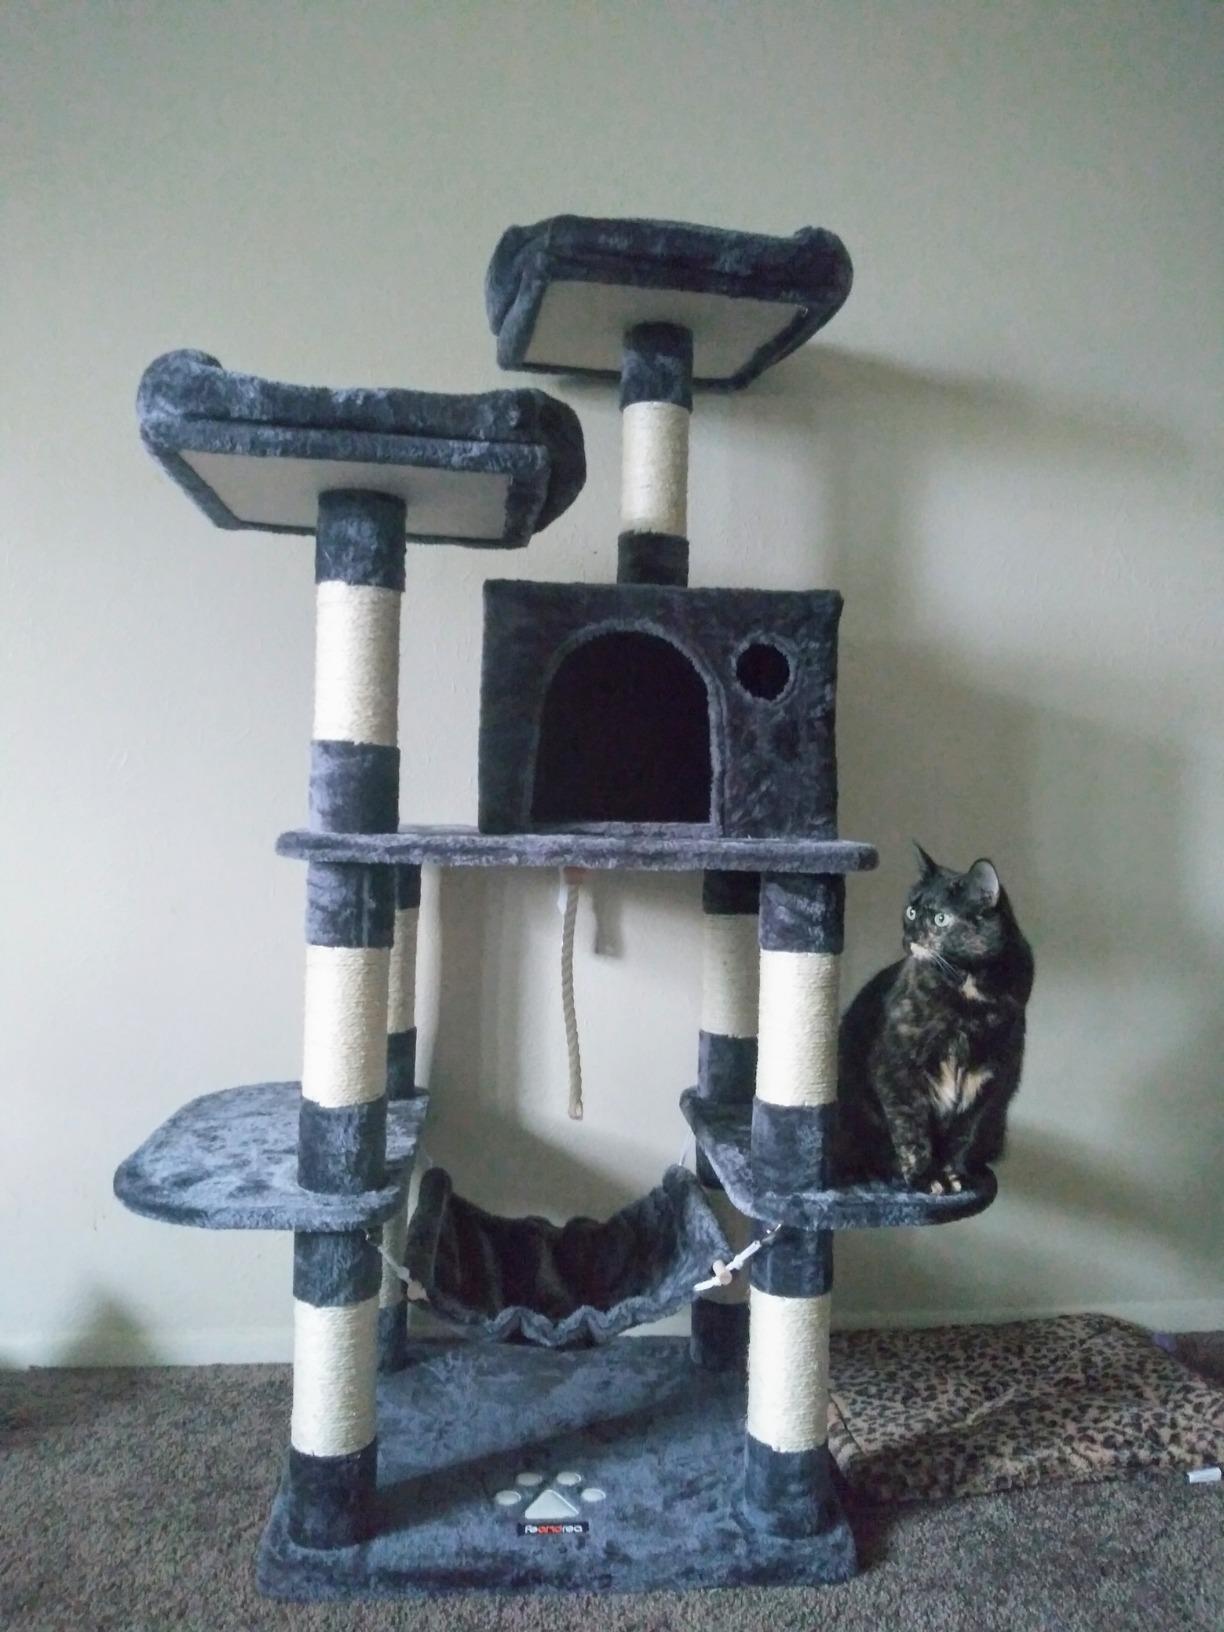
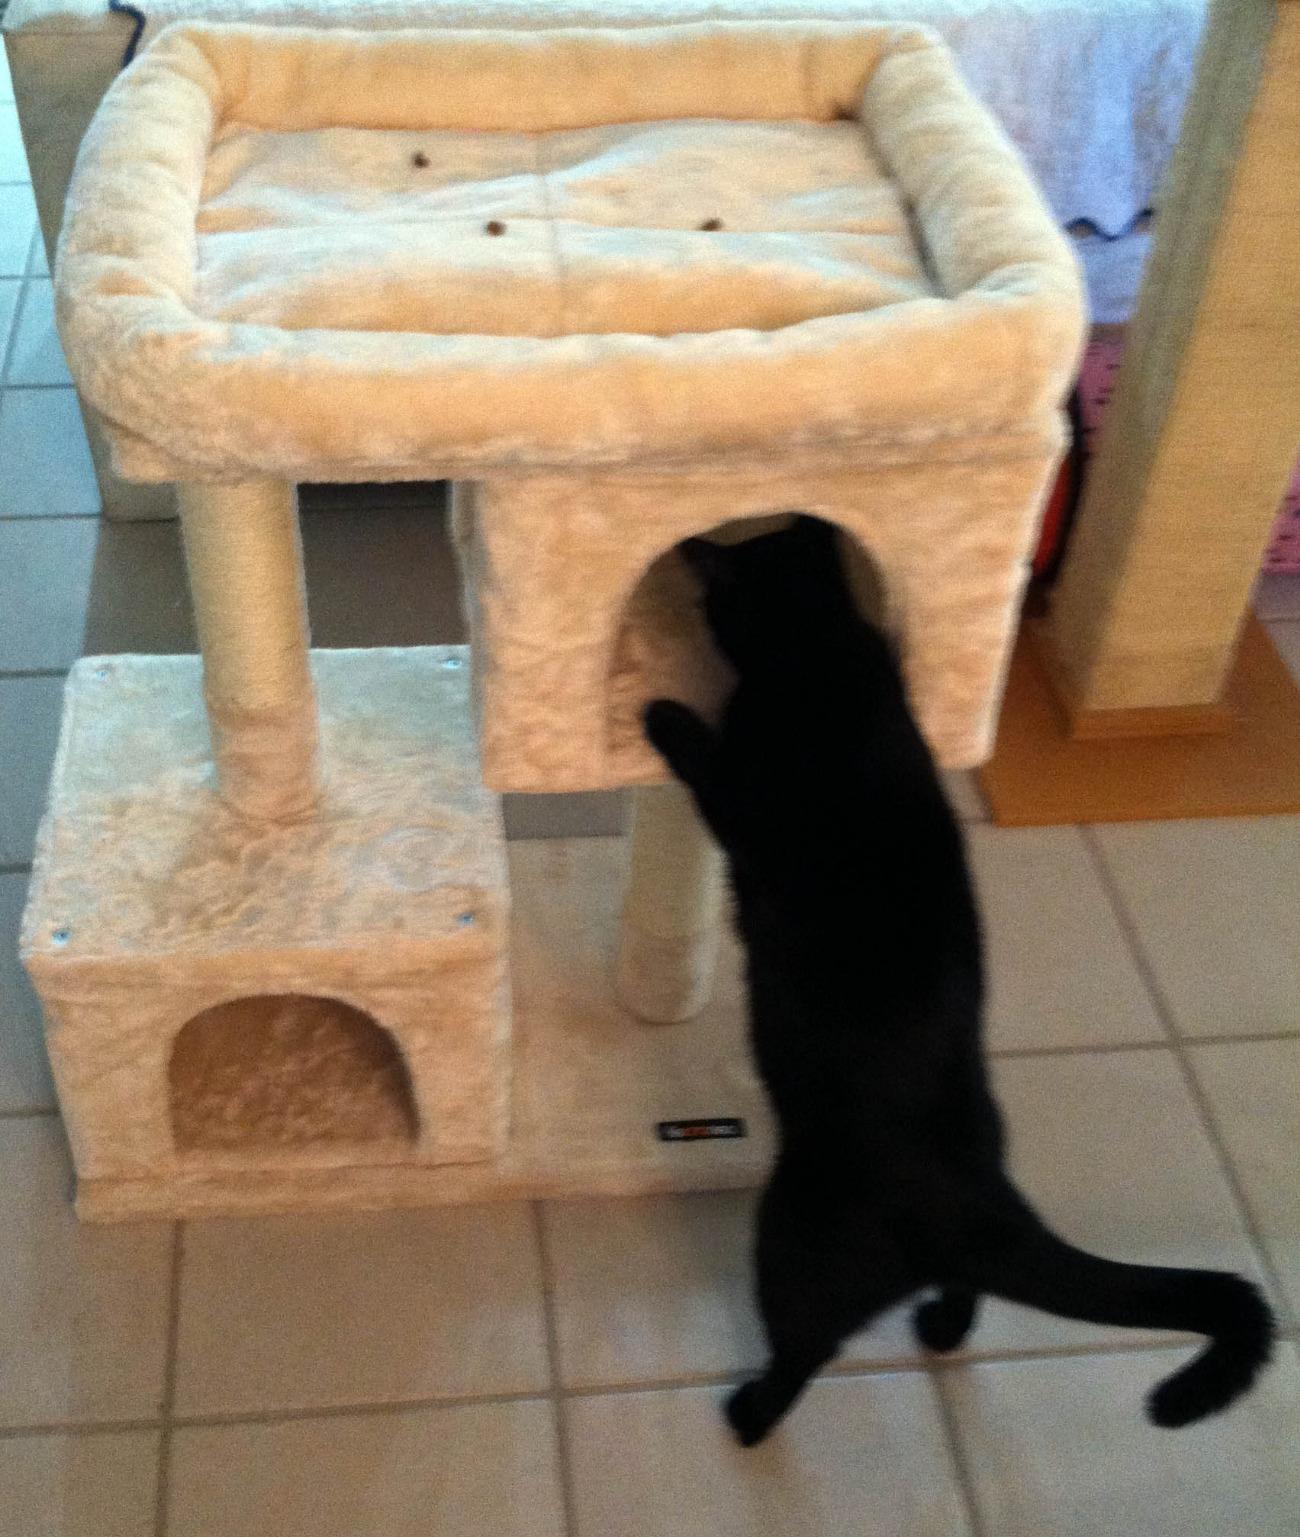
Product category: items_cat tree
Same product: no